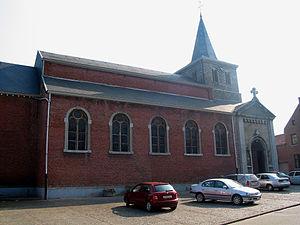
Oreye (Belgique) l’église Saint-Clément.
Oreye est une commune francophone de Belgique située en Région wallonne dans la province de Liège, ainsi qu’une localité où siège son administration. Elle est traversée par la rivière Geer.